Deakin government (1903–1904)

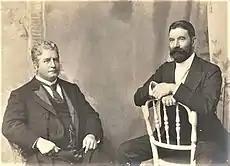
Edmund Barton (left), the first Prime Minister of Australia, with Alfred Deakin, the second Prime Minister.

Alfred Deakin (1856–1919) – a barrister, journalist and important Federation era politician – was born in Melbourne in 1856. He first entered the Victorian Parliament as a Liberal in 1879. He attended all the official Federal conferences and conventions working towards federation of Britain's Australian colonies, and was skilled at brokering compromises. He played a significant part in shaping the Australian Constitution, and arguing the case for unity of the colonies.